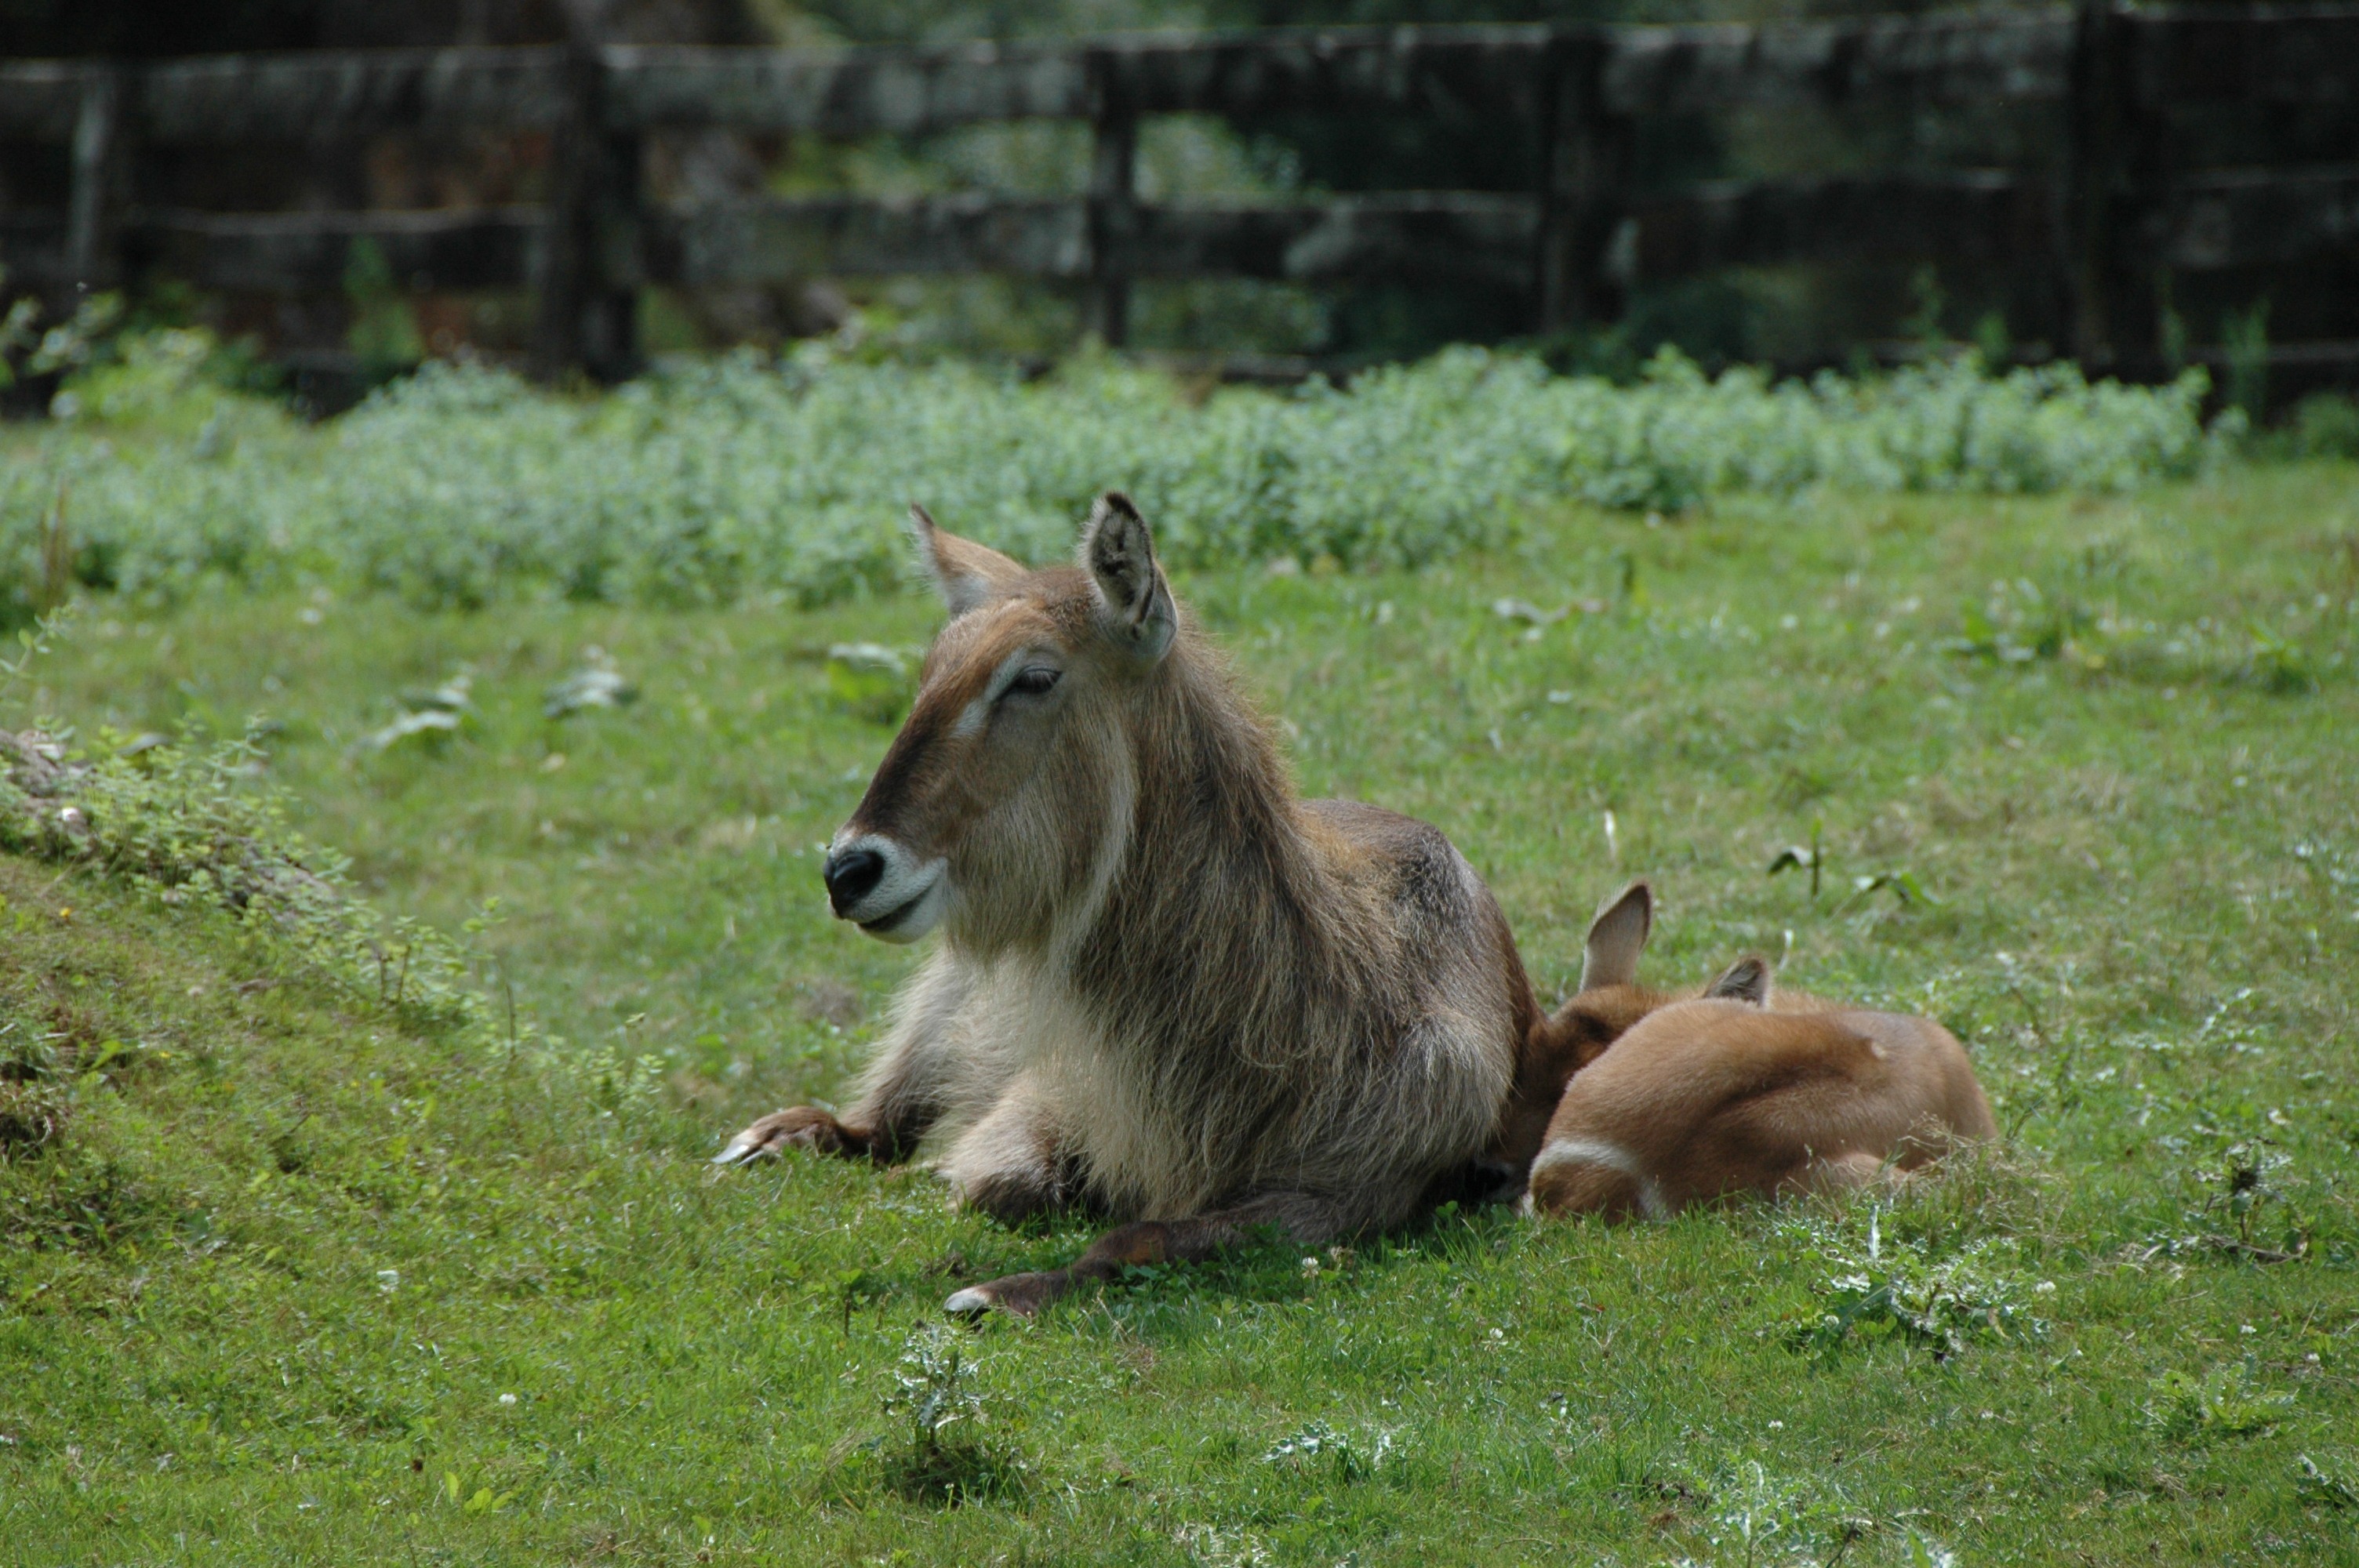
animal, wildlife, zoo, horse, mammal, fauna, mother, animals, vertebrate, breeding, horse like mammal